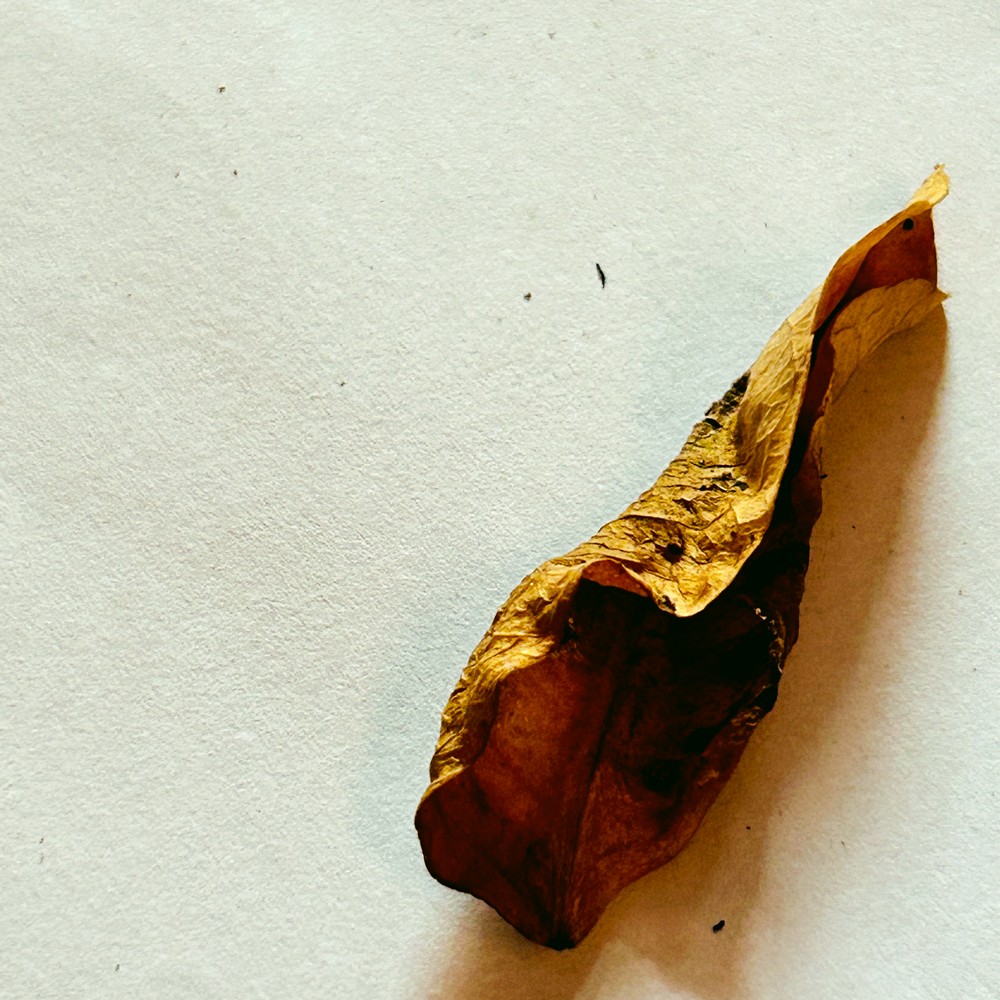
Label: Dry Leaf